George Decker

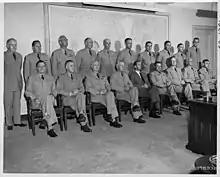
Army commanders in the United States and certain overseas commanders meet with Secretary of the Army Frank Pace and General J. Lawton Collins, Army Chief of Staff, in the Pentagon in routine sessions, June 5, 1952. Major General George Decker is stood second from the left, between Major General Edwin K. Wright (left) and Major General Lester J. Whitlock (right).

Decker returned to Washington in 1946 to Headquarters, Army Ground Forces and Headquarters, Army Service Forces, but soon went back to the Pacific as deputy commanding general and chief of staff of United States Forces, Middle Pacific, Hawaii, from 1946 to 1948.